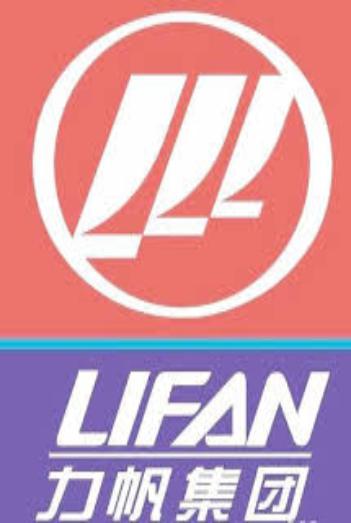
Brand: lifan-1
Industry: Transportation